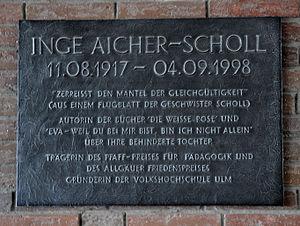
Inge Scholl, née le 11 août 1917 à Ingersheim an der Jagst et morte le 4 septembre 1998 à Leutkirch im Allgäu, est une essayiste allemande particulièrement connue pour son ouvrage La rose blanche, retraçant l'histoire du mouvement de résistance allemande La Rose blanche dans laquelle étaient particulièrement investis son frère Hans Scholl et sa sœur Sophie Scholl. Ils étaient les enfants de Robert Scholl. Elle fonde dans les années 1950 avec son mari Otl Aicher l'école d'Ulm qui est dessinée par l'architecte Max Bill.